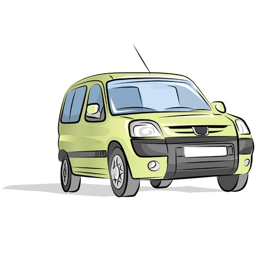
drawing of the big yellow car .